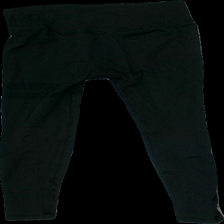
View: back
Type: Tights
Category: Ladies
Brand: Not in the list
Brand text on label: Stronger
Colors: Black
Material: 100% nylon
Cut: Regular, Tight
Size: XL
Season: All
Price range: <50
Recommended usage: Export